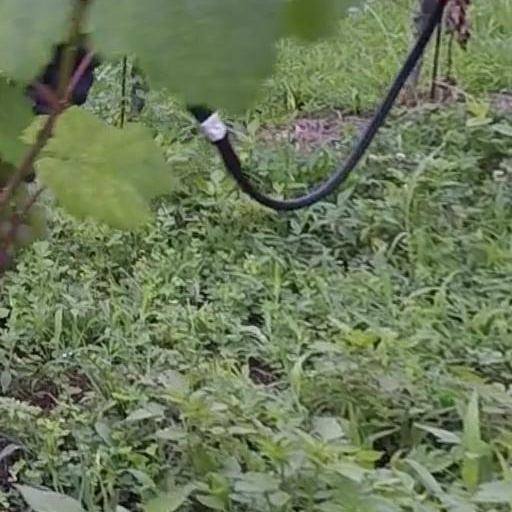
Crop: grape